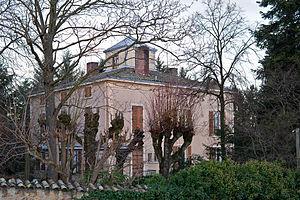
Manoir du Martelet, 11 chemin du Martelet (Inscrit, 1983) This building is indexed in the Base Mérimée, a database of architectural heritage maintained by the French Ministry of Culture,
Cet article recense les monuments historiques situés dans le département du Rhône, en France, mais hors de la métropole de Lyon ou de la commune de Villefranche-sur-Saône. Ces deux zones comportant un grand nombre de monuments classés ou inscrits, deux pages spécifiques leur sont dédiées : Liste des monuments historiques de la métropole de Lyon et Liste des monuments historiques de Villefranche-sur-Saône.
Limas est une commune française située dans le département du Rhône, en région Auvergne-Rhône-Alpes.